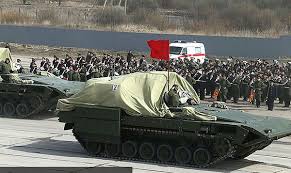
Label: BMP-T15